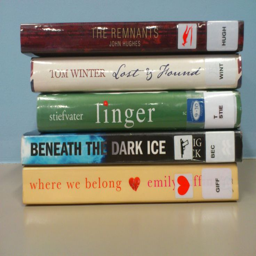
the remnants , lost and found , linger beneath the dark ice , where we belong .